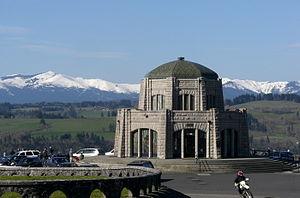
Crown Point est un promontoire qui s'élève dans la gorge du Columbia, dans l'État américain de l'Oregon, ainsi qu'un parc d'État lui associé.
La Vista House est un musée situe à Crown Point, un promontoire rocheux du côté sud de la gorge du Columbia dans l'Oregon.